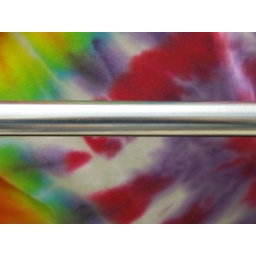
desk bar in front of sebastians shirt